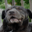
Label: dog